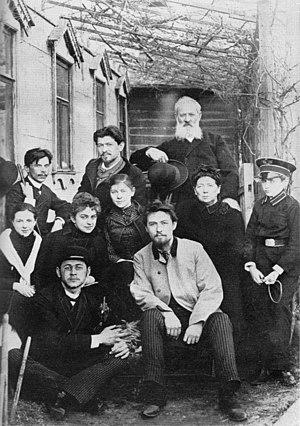
Maria Pavlovna Tchekhova, dite Macha, née le 19 août 1863 à Taganrog et morte le 15 janvier 1957 à Yalta, est la sœur de l'écrivain Anton Tchekhov. Elle se consacra à la mémoire de son frère.